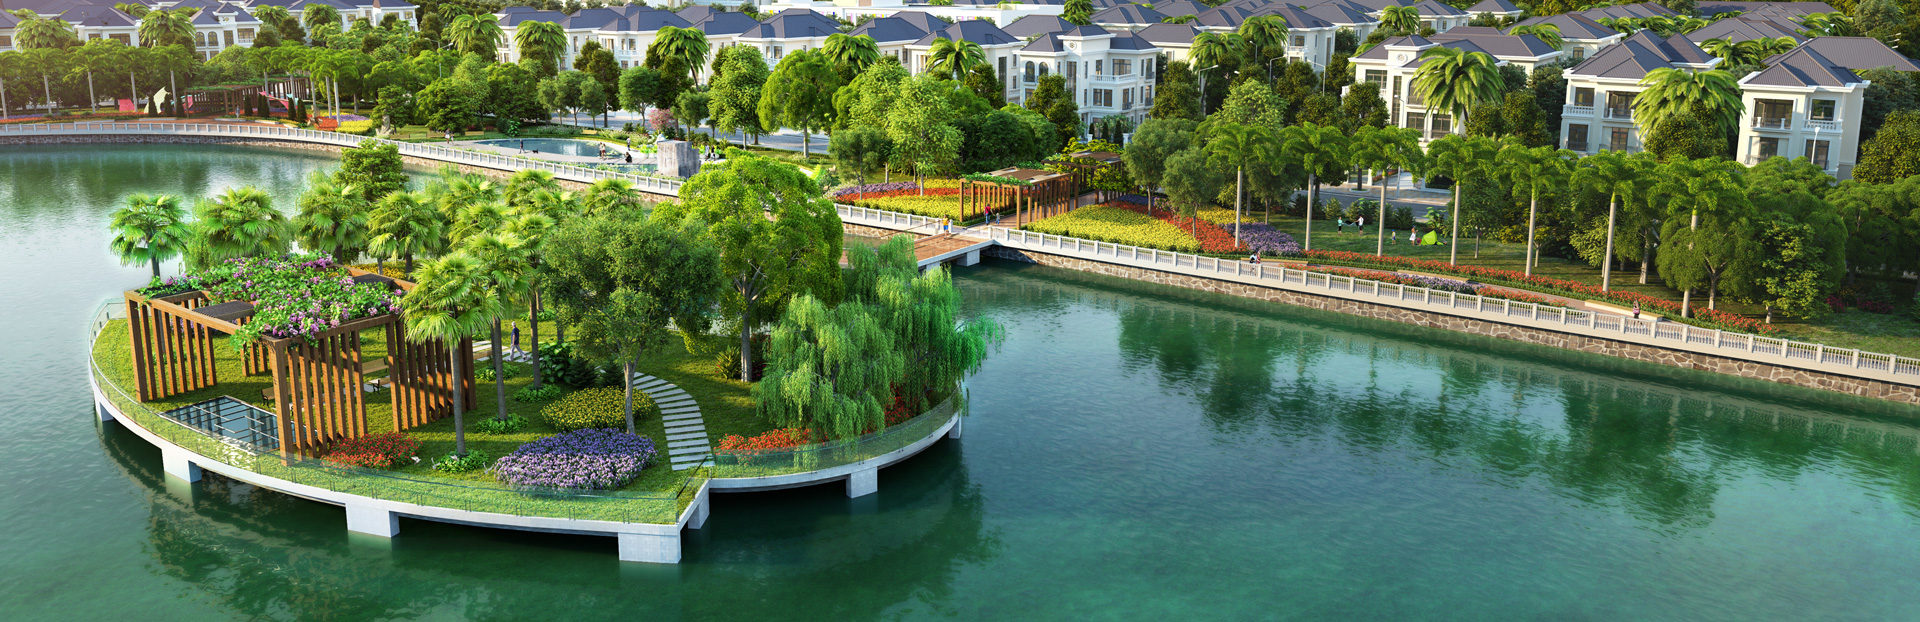
real, estate, water resources, nature, natural landscape, water, waterway, river, urban design, town, metropolitan area, bank, landscape, real estate, reservoir, architecture, canal, watercourse, leisure, botanical garden, mixed use, city, bird's eye view, tourism, building, lake, aerial photography, tourist attraction, park, landscaping, nonbuilding structure, house, pond, garden, channel